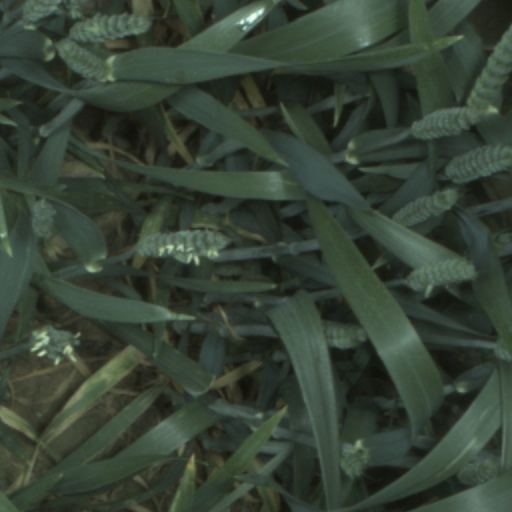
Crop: wheat